Bhanpura

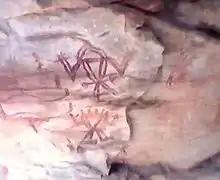
A rock painting at Seeta Khardi near Bhanpura

Bhanpura gets its name from a king named Bhaman. It was ruled by the Chandrawats of Mewar in the 16th century. Chandrawat of Bhanpura held the title of 'Rao'. The Chandrawats descend from Chanda Singh, and were powerful chiefs in Mewar. They migrated from Mewar due to internal strife.